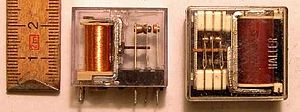
Relæ
Relæer
Et mekanisk relæ eller blot relæ er en elektrisk komponent. Et relæ fungerer som en elektrisk styret kontakt eller omskifter. Ordet relæ benyttes også om en overordnet teknisk installation, der videresender et signal.